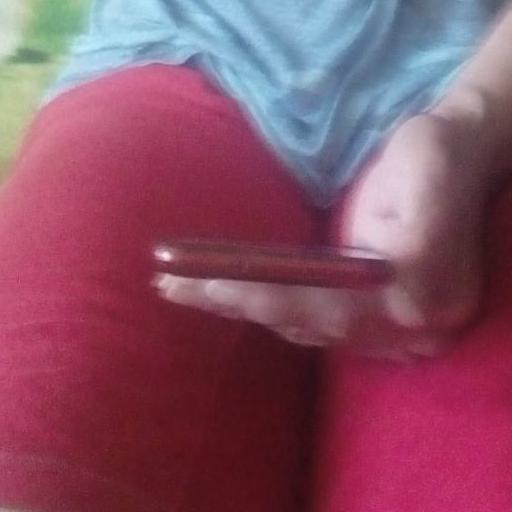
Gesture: no_gesture